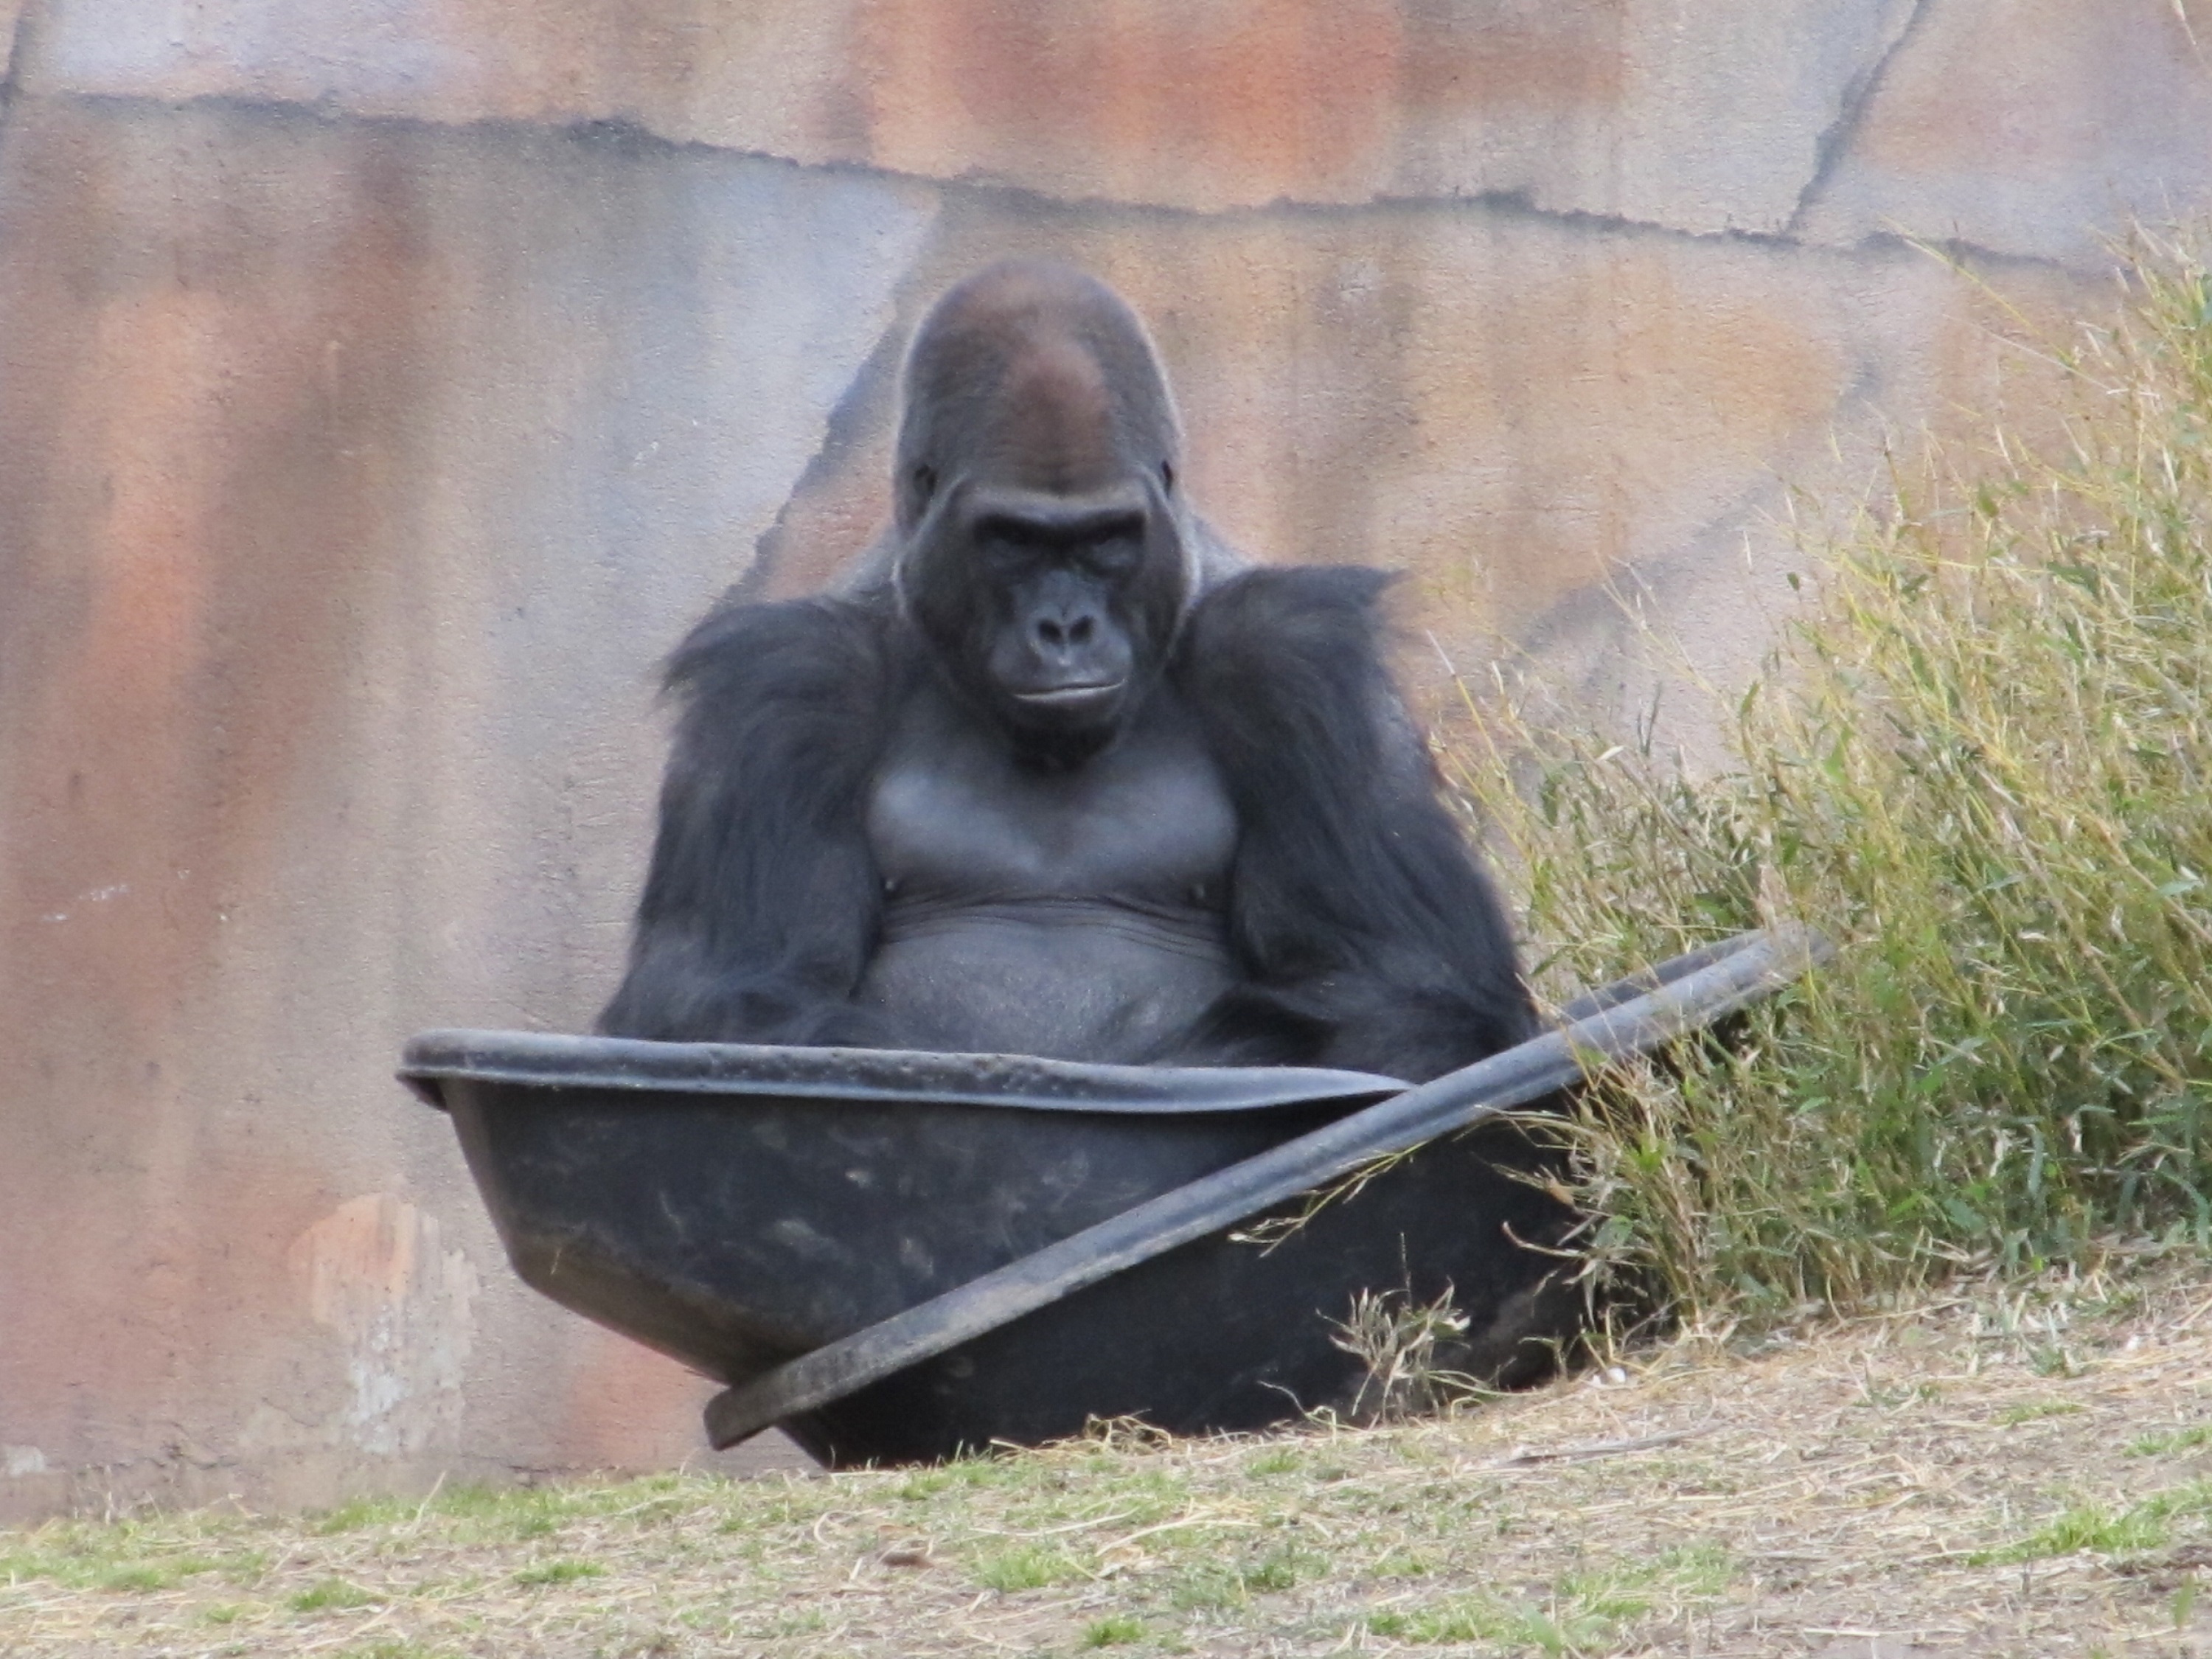
nature, animal, male, wildlife, zoo, fur, jungle, sitting, mammal, fauna, primate, gorilla, chimpanzee, power, ape, beast, huge, habitat, powerful, western gorilla, great ape, common chimpanzee